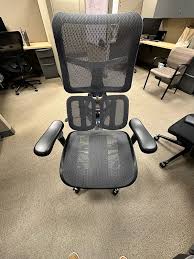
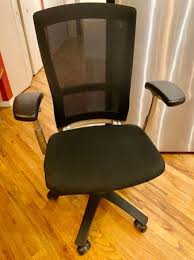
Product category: items_chair
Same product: no